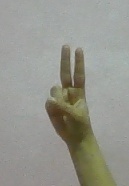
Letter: taa